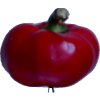
Label: red_pepper